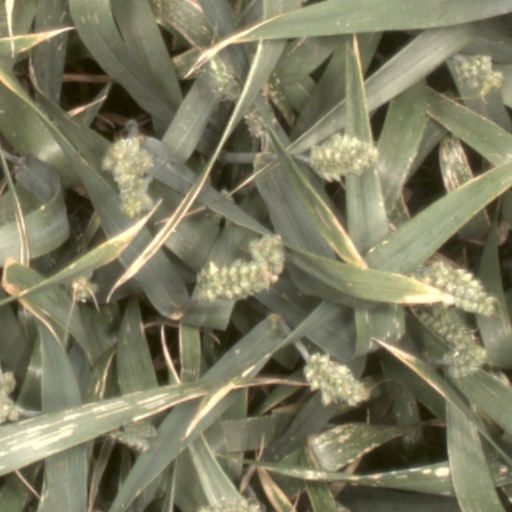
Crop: wheat